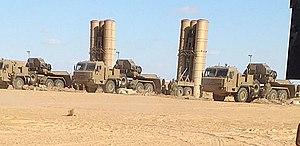
L'Algérie ; et arabe algérien : الدزاير, الجازاير ou لدزاير ; en tamazight et tifinagh ⴷⵣⴰⵢⵔ est un pays d’Afrique du Nord faisant partie du Maghreb. Depuis 1962, elle est nommée en forme longue République algérienne démocratique et populaire, abrégée en RADP. Sa capitale est Alger, la ville la plus peuplée du pays, dans le Nord, sur la côte méditerranéenne.